Maison Louis Latour

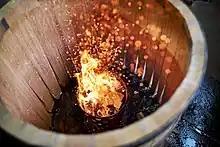
Barrel crafting, Louis Latour Cooperage

As an historical activity, Maison Louis Latour's own onsite cooperage produces approximately 3,500 oak barrels a year; half of which are used to mature their own wines, while the other half are exported worldwide for use in other wineries for Pinot Noir and Chardonnay. The oak is sourced from the forests of Northern and Central France, where it is aged in the open air for more than two years. The master coopers shape the wood by hand, using traditional techniques. The barrels are medium toasted and branded with the year of production, which allows the in-house oenologists to choose a proportion of new or already used barrels for each wine, and to form a clear idea of the exchange that will occur between the wood and the wine.